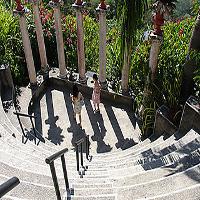
Weather: sun or clear